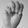
ASL letter: M